Foreign relations of France

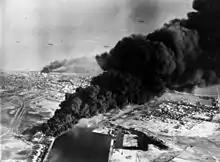
Smoke rises from oil tanks beside the Suez Canal hit during the initial Anglo-French assault on Egypt, 5 November 1956.

France established relations with the Middle East during the reign of Louis XIV. To keep Austria from intervening into its plans regarding Western Europe he lent limited support to the Ottoman Empire, though the victories of Prince Eugene of Savoy destroyed these plans. In the nineteenth century France together with Great Britain tried to strengthen the Ottoman Empire, the now "Sick man of Europe", to resist Russian expansion, culminating in the Crimean War.